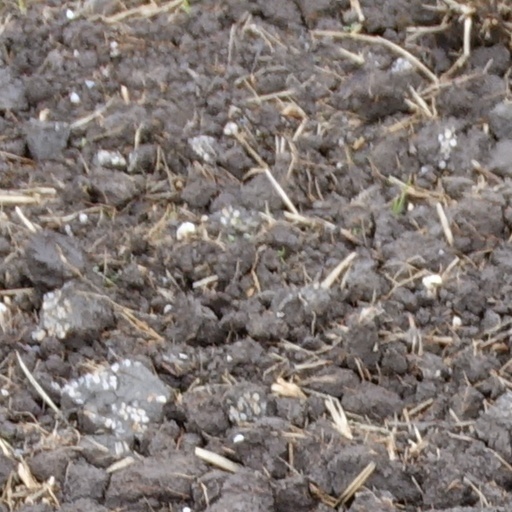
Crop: wheat